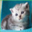
Label: cat